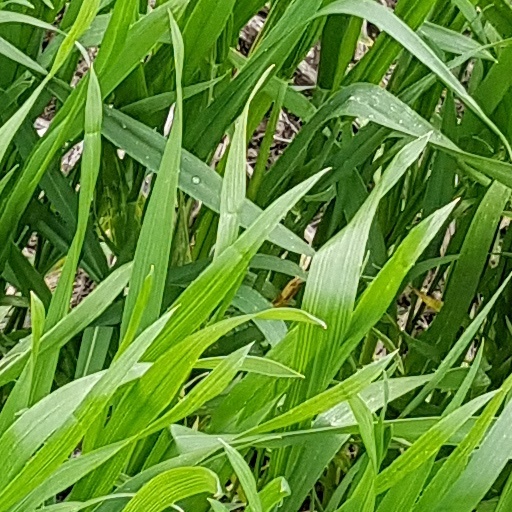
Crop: wheat